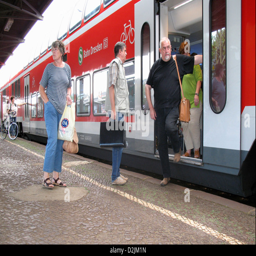
a passenger train and passengers alighting